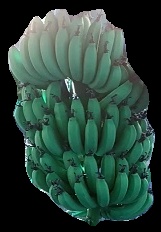
Variety: pachbale
Grade: grade1